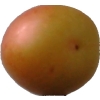
Label: cherry_wax